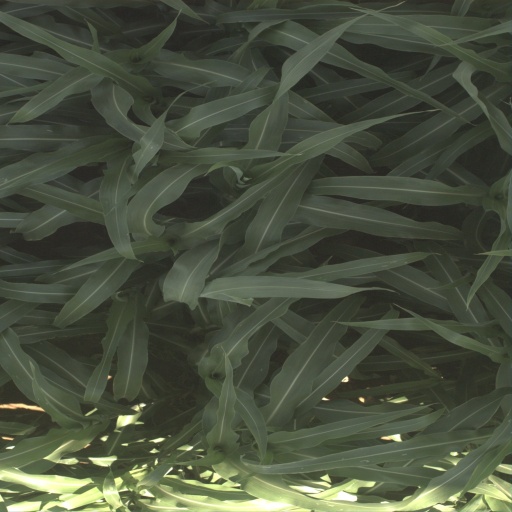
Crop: sorghum